Kwame Brown

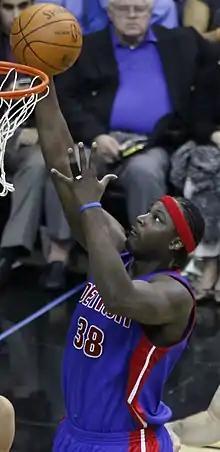
Brown with the Detroit Pistons in 2009

Kwame Hasani Brown (born March 10, 1982) is an American former professional basketball player who spent 12 seasons in the National Basketball Association (NBA). Selected first overall by the Washington Wizards in the 2001 NBA draft, Brown was the first player to be drafted number one overall straight out of high school. He later played for the Los Angeles Lakers, Memphis Grizzlies, Detroit Pistons, Charlotte Bobcats, Golden State Warriors, and Philadelphia 76ers.